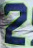
Number: 2